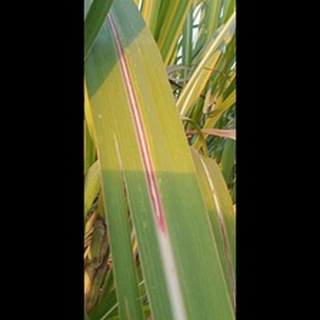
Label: sugarcane_red_rot